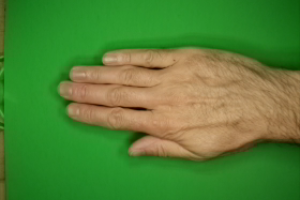
Label: paper